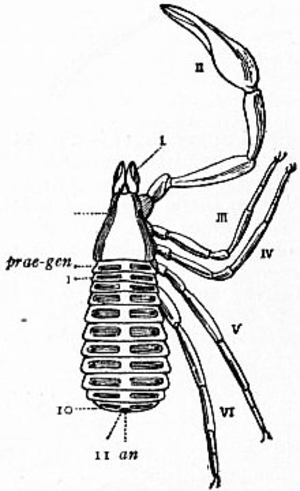
Garypus beauvoisii est une espèce de pseudoscorpions de la famille des Garypidae.